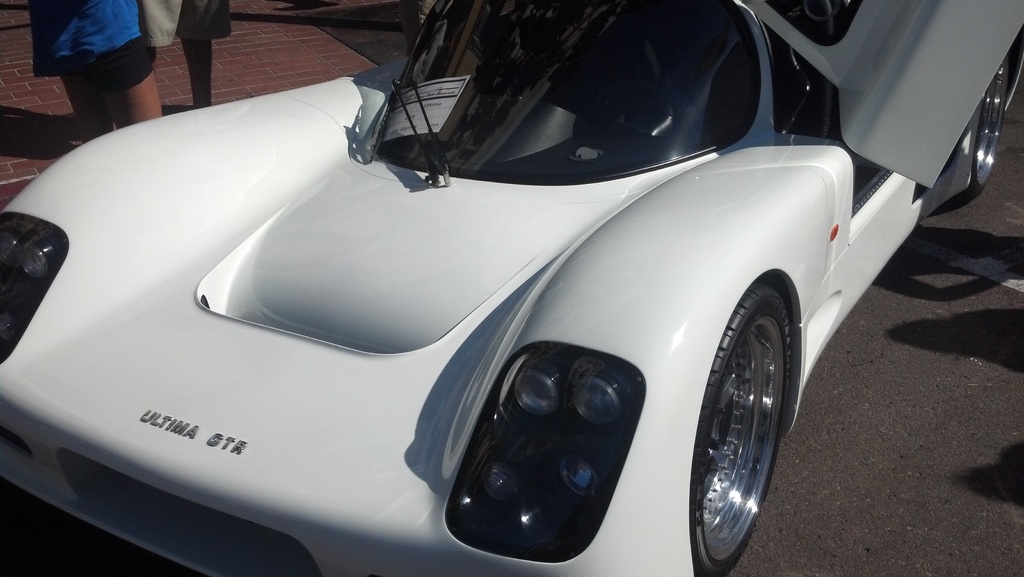
Label: others